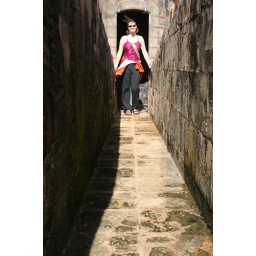
Sarah in the best seat in the house